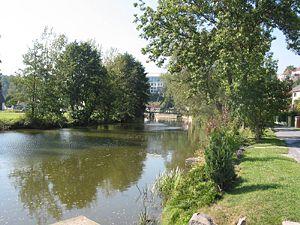
La Thaya allemande est une rivière autrichienne de 75 km de long qui coule dans le land de Basse-Autriche, et un affluent de Thaya, donc un sous-affluent du Danube par la Morava.